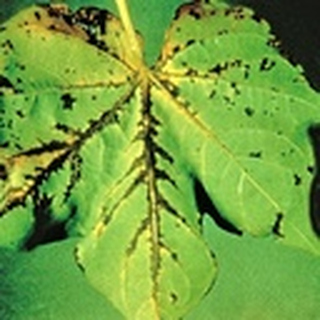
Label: cotton_bacterial_blight